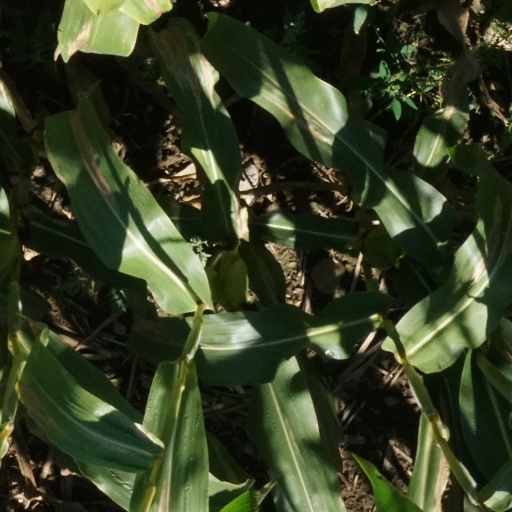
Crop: maize; corn